Madame Restell

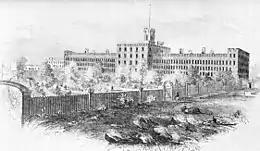
Blackwell's Island Prison

In 1847, Charges were again brought against Restell for performing an abortion, which led to a conviction. This conviction, however, was "universally hailed," and media coverage of the trial prompted discussion surrounding for-profit abortions performed by physicians. Furthermore, it was noted that the victims were typically "poor, uneducated women" from New England and Connecticut who came to New York for abortions.